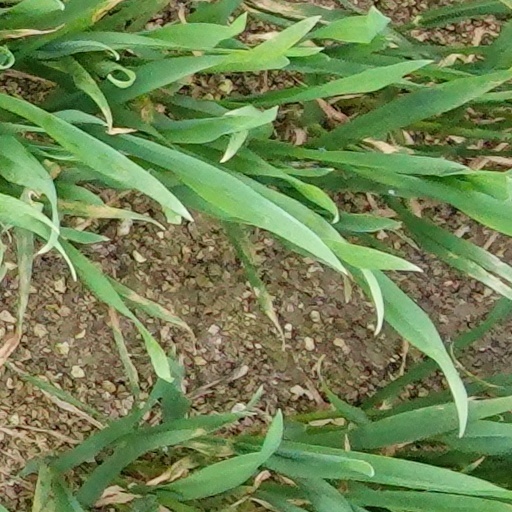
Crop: wheat